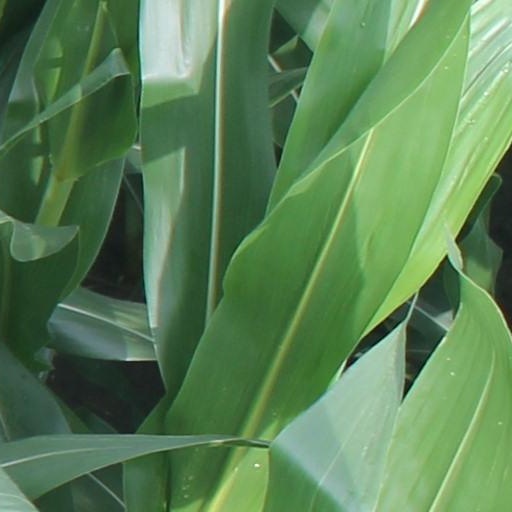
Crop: maize; corn